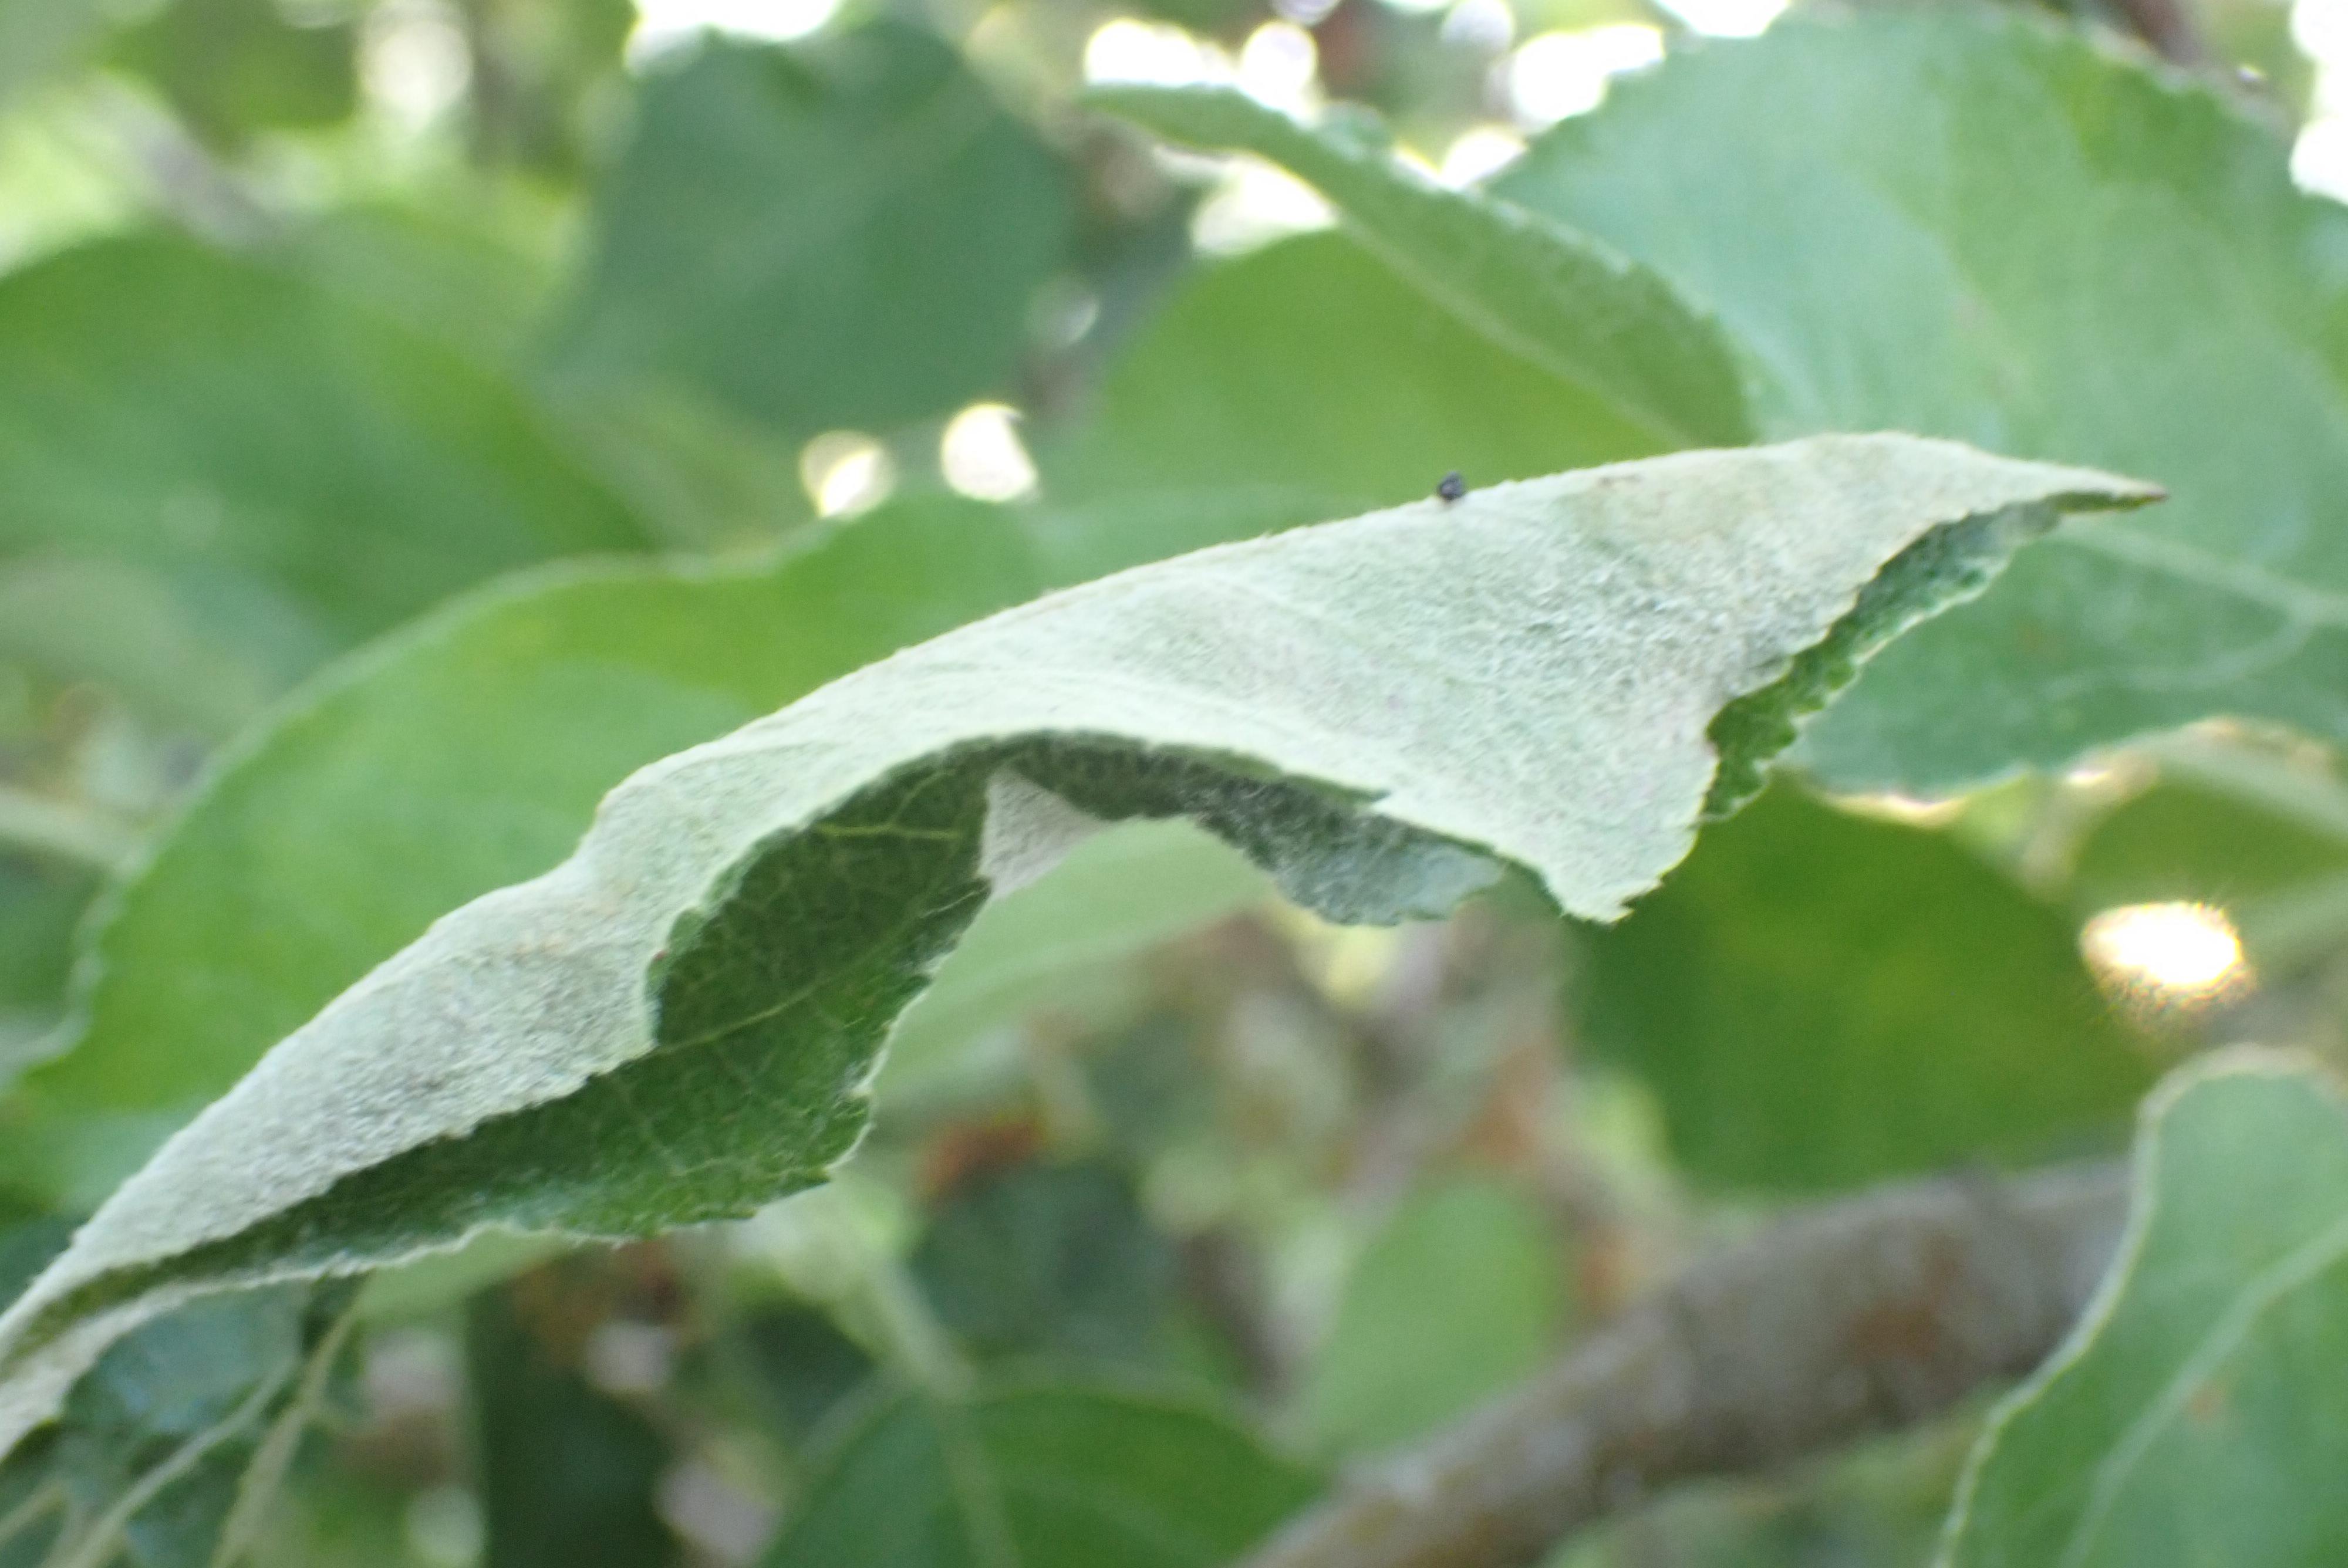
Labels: powdery_mildew